New World Order conspiracy theory

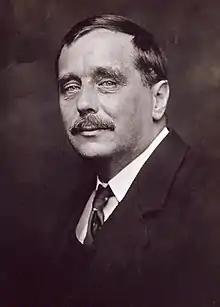
H. G. Wells wrote the books "The Open Conspiracy" and "The New World Order".

Numerous polemicists, such as Irish journalist Philip Graves in a 1921 article in "The Times", and British academic Norman Cohn in his 1967 book "Warrant for Genocide", have proven "The Protocols" to be both a hoax and a clear case of plagiarism. There is general agreement that Russian-French writer and political activist Matvei Golovinski fabricated the text for Okhrana, the secret police of the Russian Empire, as a work of counter-revolutionary propaganda prior to the 1905 Russian Revolution, by plagiarizing, almost word for word in some passages, from "The Dialogue in Hell Between Machiavelli and Montesquieu", a 19th-century satire against Napoleon III of France written by French political satirist and Legitimist militant Maurice Joly.